Jens Voigt

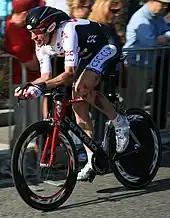
Voigt at the 2008 Tour of California; he competed in the race despite an accident during training the week before the race.

Voigt began his 2008 season by taking part in the Paris–Nice and the Tour of California, where he did not obtain high personal results. In March, Voigt grabbed his fourth success on the short stage race Critérium International, registering a victory on stage 2 in the process. Another success awaited him at the stage 18 of the Giro d'Italia. He was part of a group that broke away from the field a mere into the stage. With to cover and a six minutes lead, Voigt left the breakaway and soloed to victory in Varese. In June, he came in fifth position of his National Road Race Championship and sixth in his National Time Trial. He was a big part of his team successes in the Tour de France, protecting the leader Carlos Sastre, who won the eighteenth stage atop the Alpe d'Huez climb. Before that decisive stage, the team was counting on a "triple threat" as far as leaders for the general classification went, with the Schleck brothers, who took fourth and sixth on that mountain stage. Sastre would go on to win the Tour, and the CSC team won the overall team classification. Voigt was selected to represent Germany in the Beijing Olympic Games along with Fabian Wegmann, Gerald Ciolek, Bert Grabsch and Stefan Schumacher. He took part in the road race, which he did not finish. He then dominated the Tour of Poland, earning an individual stage and helping his squad win the Team Time Trial in the process. Citing a long and draining season, Voigt declined to participate in the World Championships, a decision that his team approved.